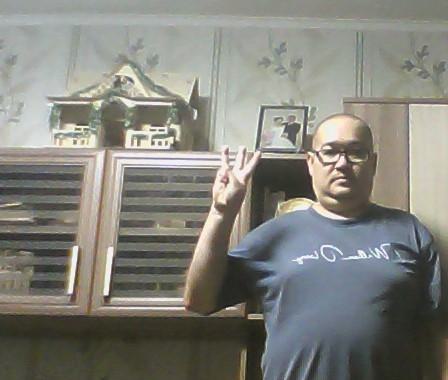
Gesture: three